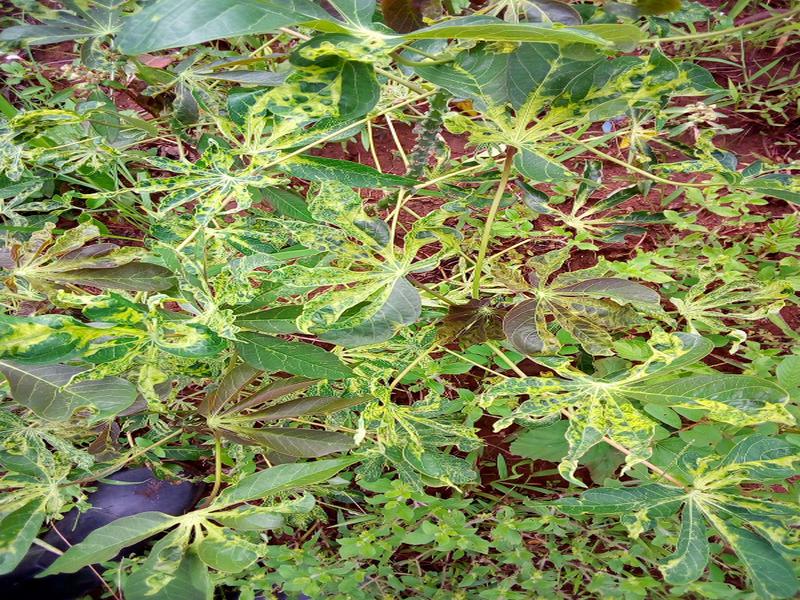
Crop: cassava
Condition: mosaic_disease